David Frost House

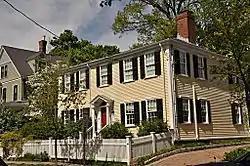

The David Frost House is an historic house at 26 Gray Street in Cambridge, Massachusetts. It is a -story wood-frame house, five bays wide, with twin interior chimneys and a typical Federal period center-hall plan. It was built in 1815, and was originally located on Massachusetts Avenue, then a relatively rural area. It was relocated to its present site in 1889, when Massachusetts Avenue became a desirable location to build larger, more fashionable houses, after the arrival of public transit.